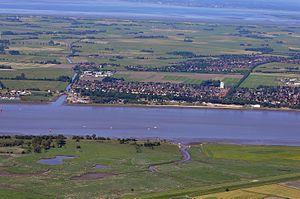
Nordenham est une ville du Land de Basse-Saxe en Allemagne, située sur la rive gauche de la rivière Weser à l'endroit où celle-ci se jette dans la mer du Nord. Elle se trouve en face de la ville de Bremerhaven qui dépend du Land de Brême.